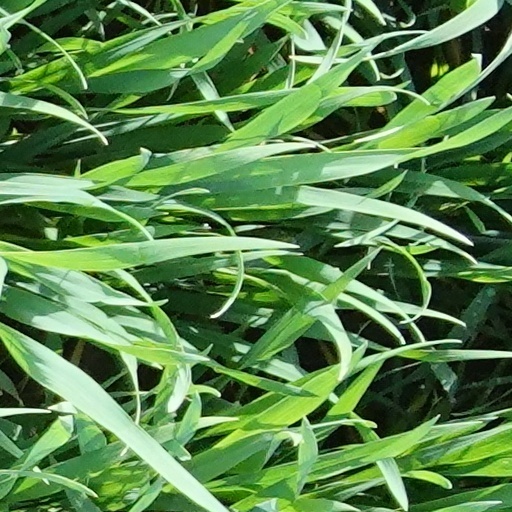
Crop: wheat